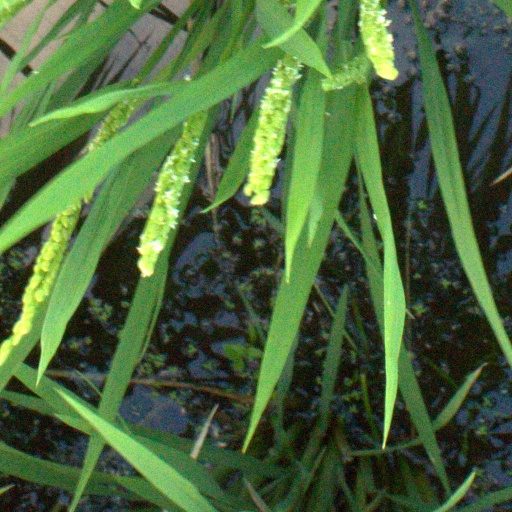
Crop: rice